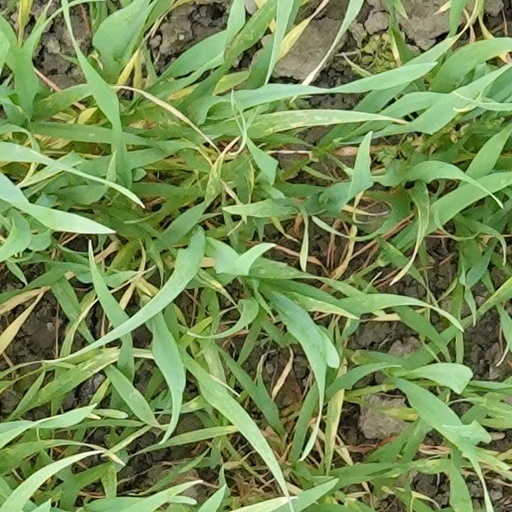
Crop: wheat